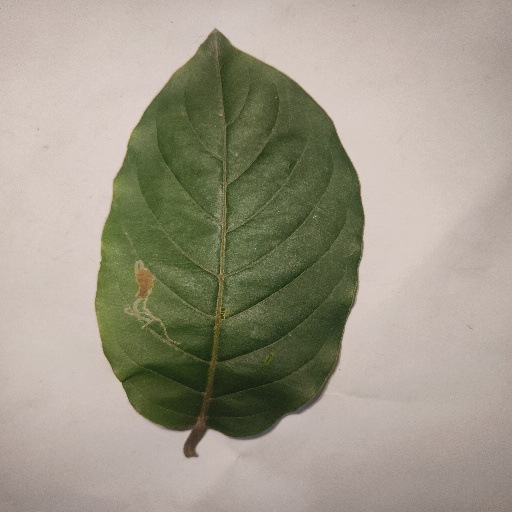
Species: HariTaki
Leaf condition: Bacterial Spot